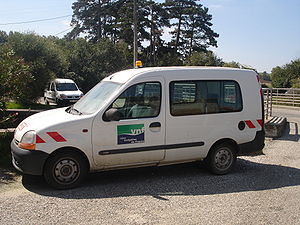
Voies navigables de France
En af VNF's biler
Voies navigables de France er den nationale franske myndighed, der har ansvaret for de indre franske vandveje. Myndigheden er underlagt Ministère de l'Écologie, de l'Énergie, du Développement durable et de la Mer. De har ansvaret for 6.700 km kanaler og sejlbare floder, for mere end 2.000 permanente strukturer og 40.000 hektar jord, der grænser op til vandvejene.